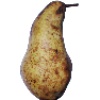
Label: pear_abate